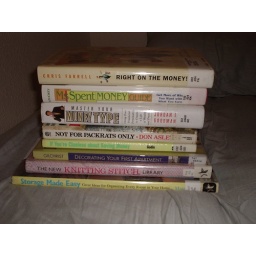
The library branch near my house is open again!